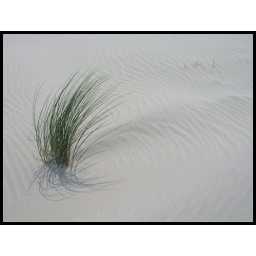
Marram grass at the North Sea beach on Ameland. Ameland is one of the West Frisian Islands in the Netherlands.